Aughanduff

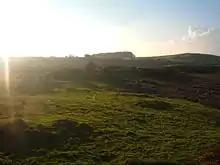
Boundary between Aughanduff and Tullyogallagh, which was to form part of the Irish border

Matters escalated with the following the establishment of the Land League, which was active in the area, and whose campaign led to withholding of rent by a number of the tenants in the townland and surrounding districts. On 12 April 1882, a force of twenty police, accompanied by bailiffs and assistants of Mr. McGeough, arrived and began executing forty ejectment decrees for non-payment of rents in the townland and surrounding districts. The "Belfast News-Letter" reports their progress as follows: